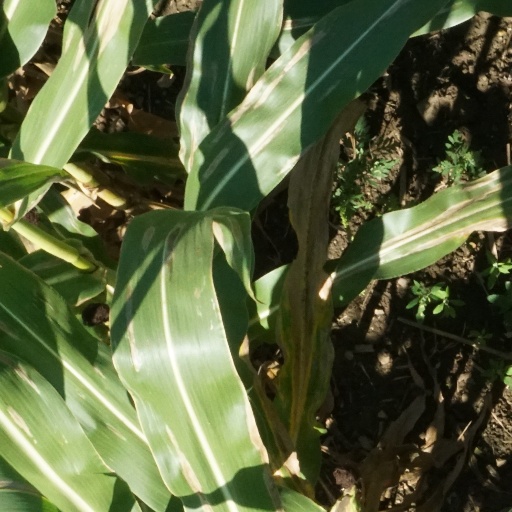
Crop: maize; corn